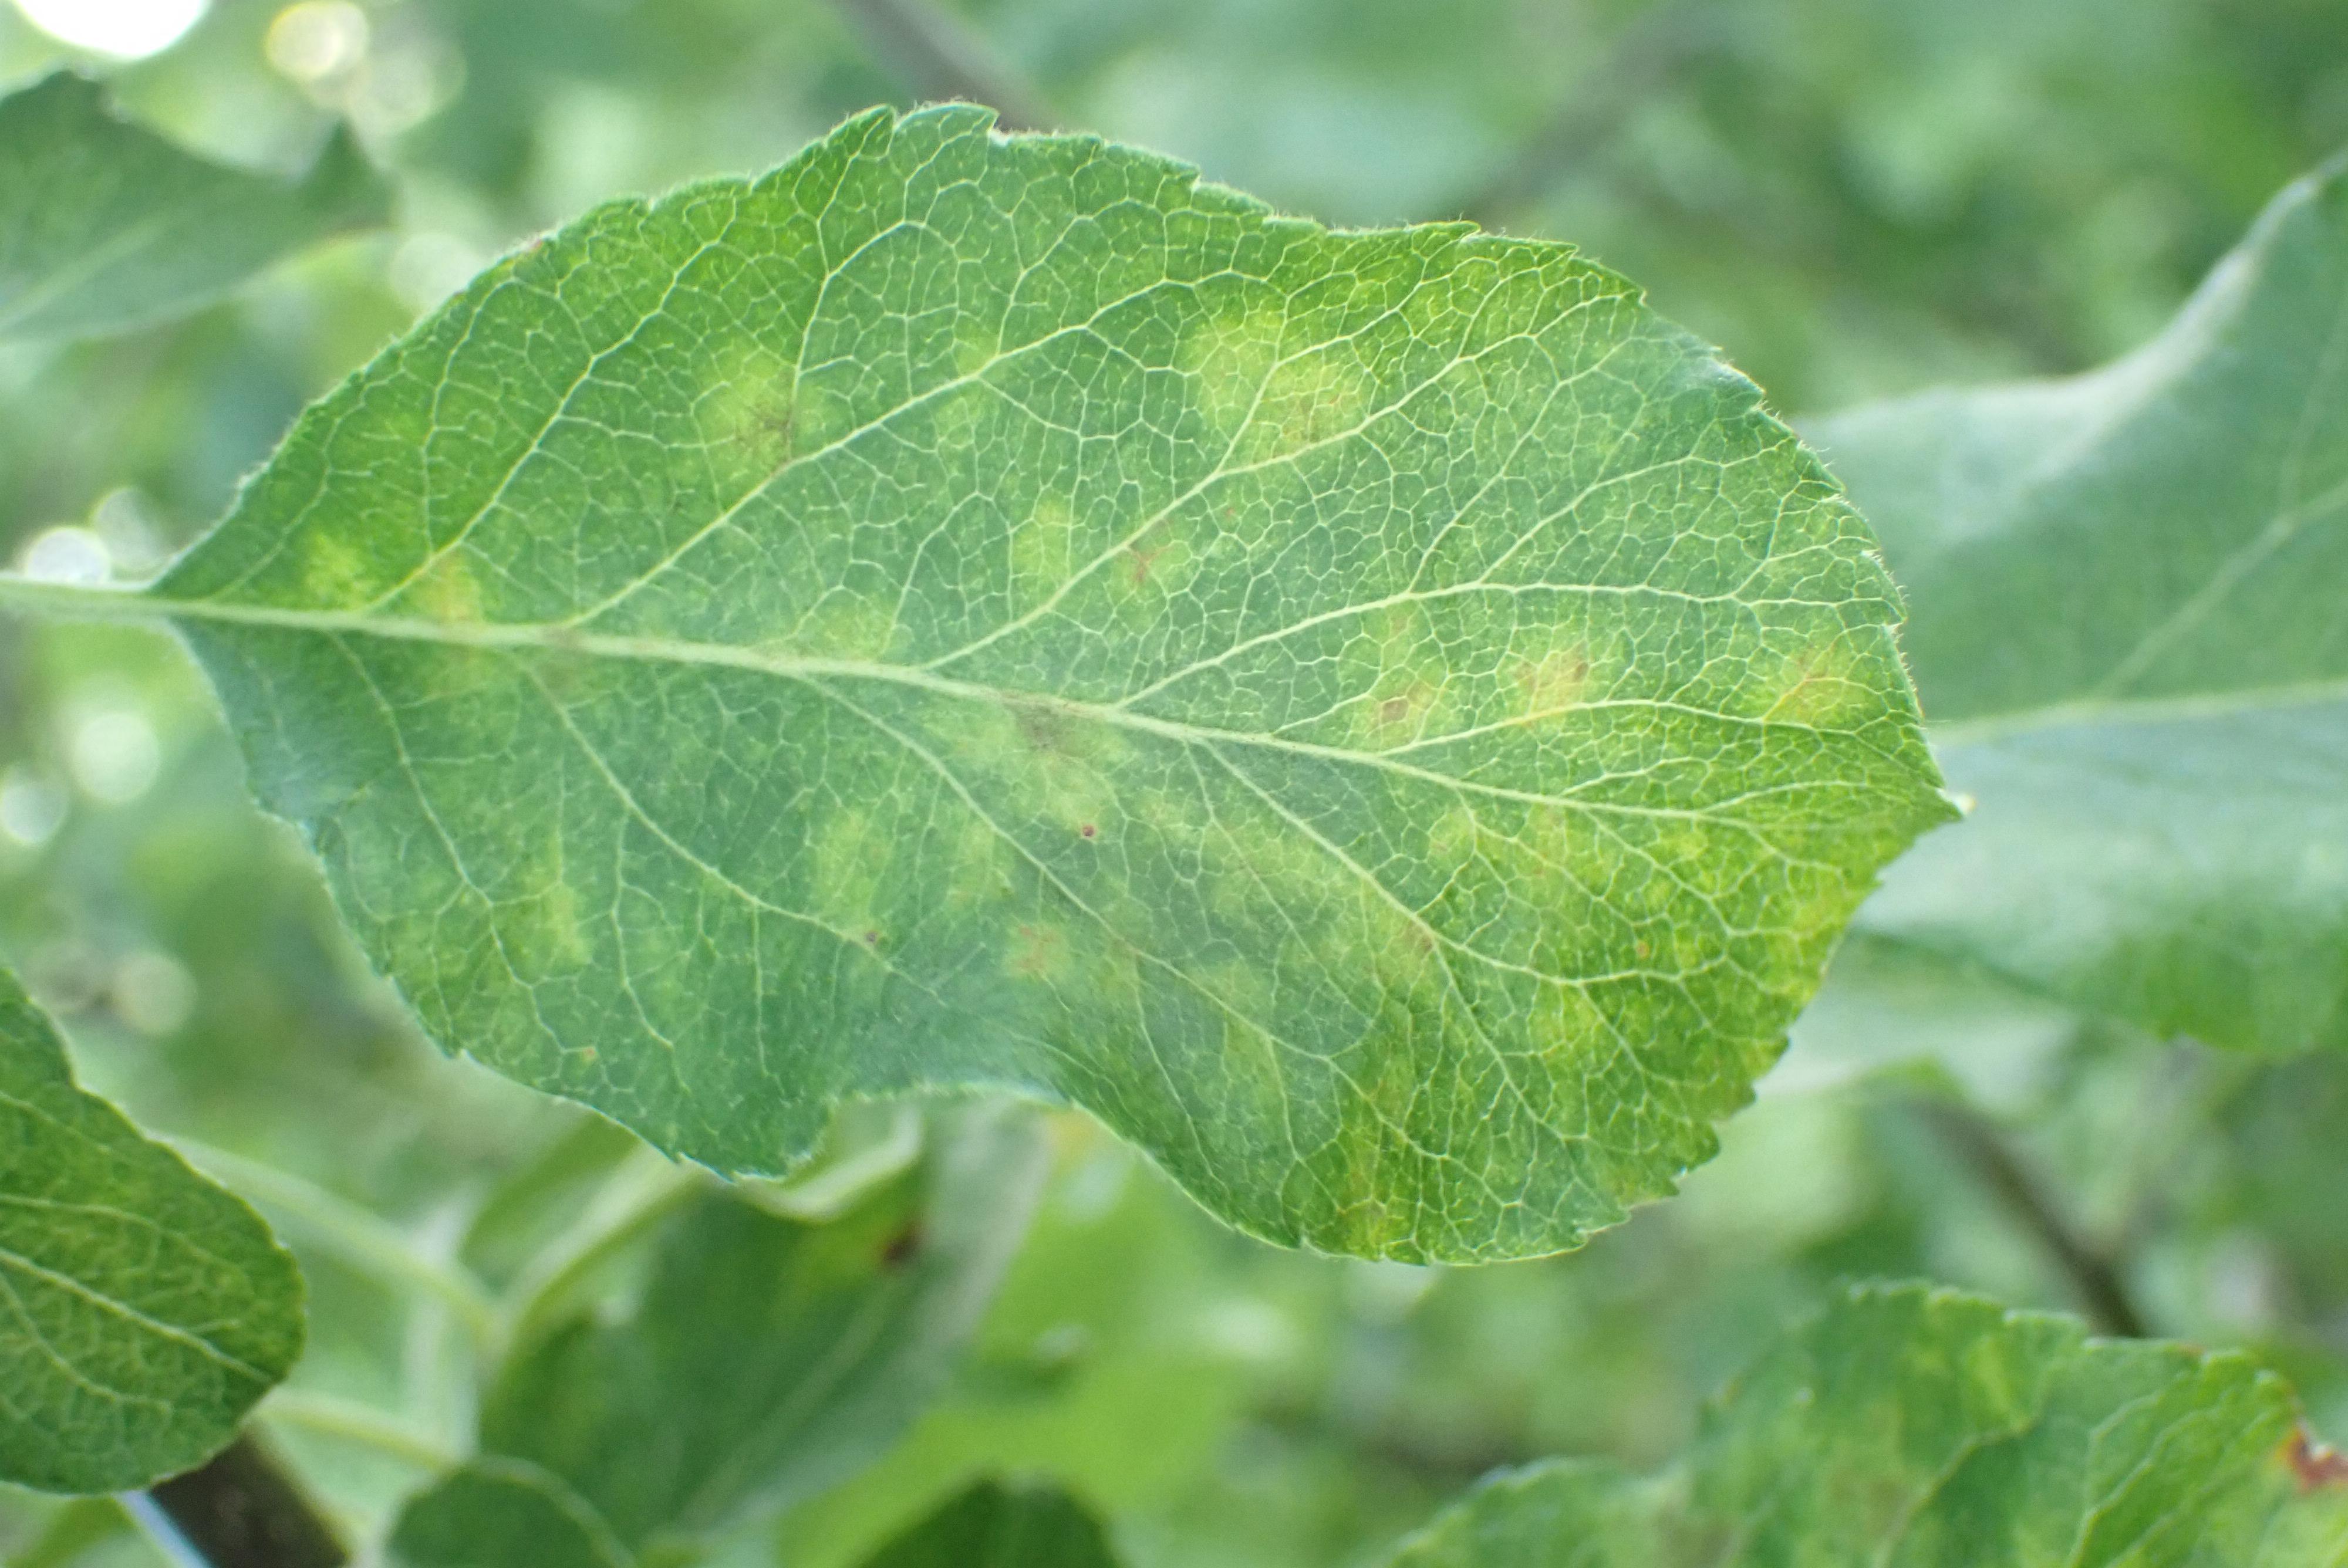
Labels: scab